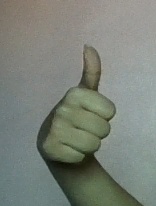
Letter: aleff